Clara Ponsot

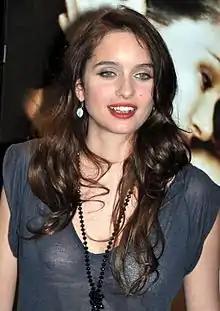
Ponsot in 2012

Clara Ponsot (born 25 January 1989) is a French actress. She has appeared in more than twenty films since 2006.